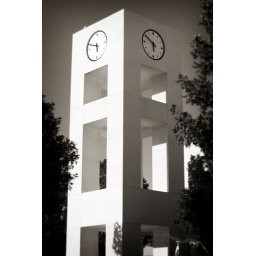
This is the clock tower at our local community college, San Juan College in Farmington, New Mexico.